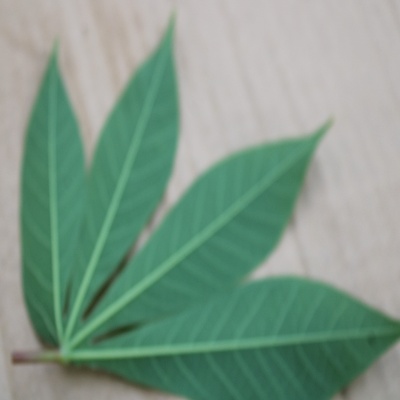
Crop: Cassava
Condition: healthy